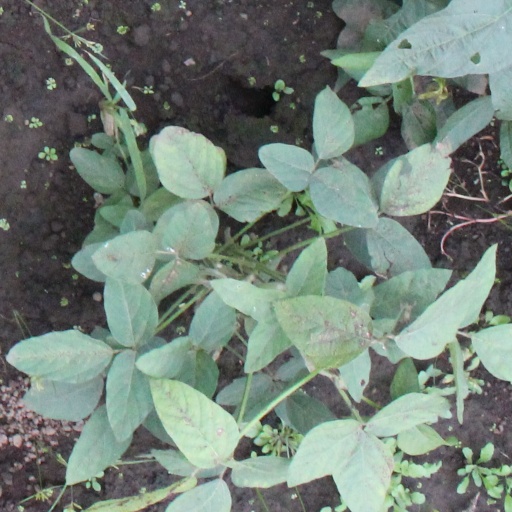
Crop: soybean